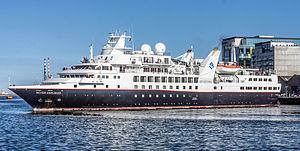
Le Silver Explorer est un navire d'expédition actuellement exploité par une compagnie de croisière ultra-luxe, la Silversea Cruises. Sa petite taille le rend parfait pour explorer des régions accidentées comme la Norvège, le Pacifique Sud et l'Antarctique.